Lajos Kassák

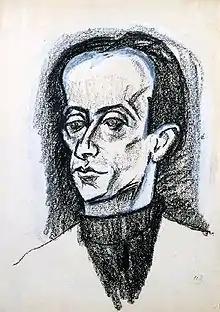
Portrait of Kassák by Lajos Tihanyi

Lajos Kassák (March 21, 1887 – July 22, 1967) was a Hungarian poet, novelist, painter, essayist, editor, theoretician of the avant-garde, and translator.